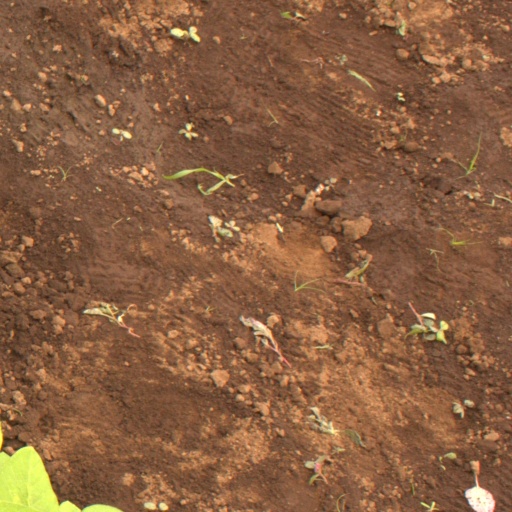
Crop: soybean